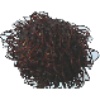
Label: Rambutan 1